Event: Nepal Earthquake
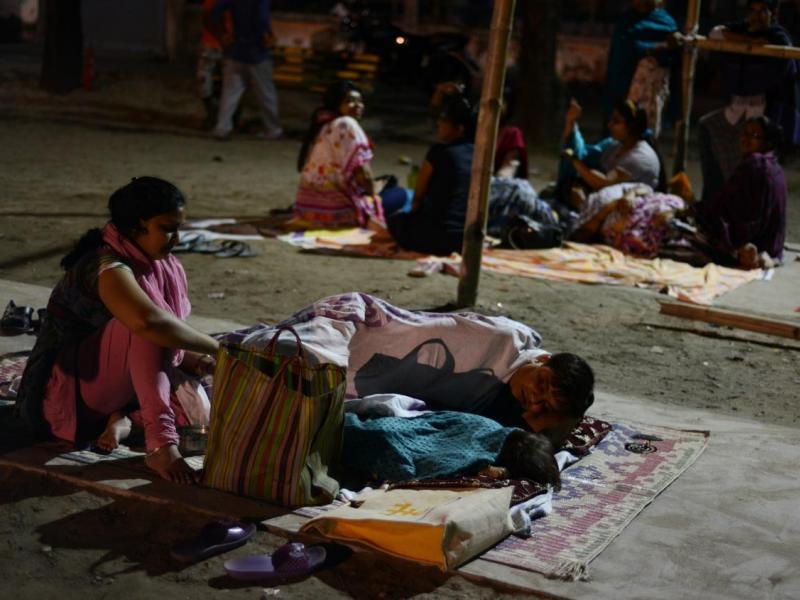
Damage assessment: no_damage